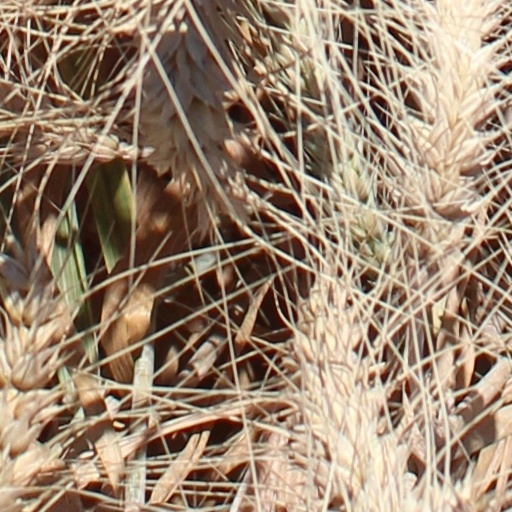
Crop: wheat